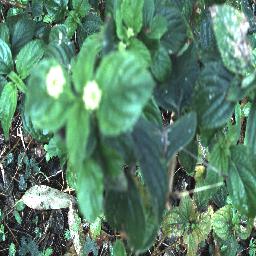
Label: lantana